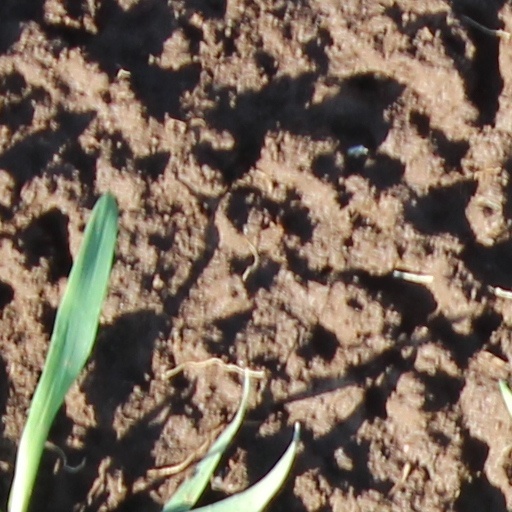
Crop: wheat